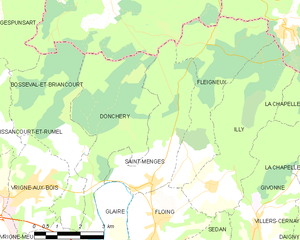
Carte des communes françaises: Saint-Menges
Saint-Menges est une commune française, située dans le département des Ardennes en région Grand Est.